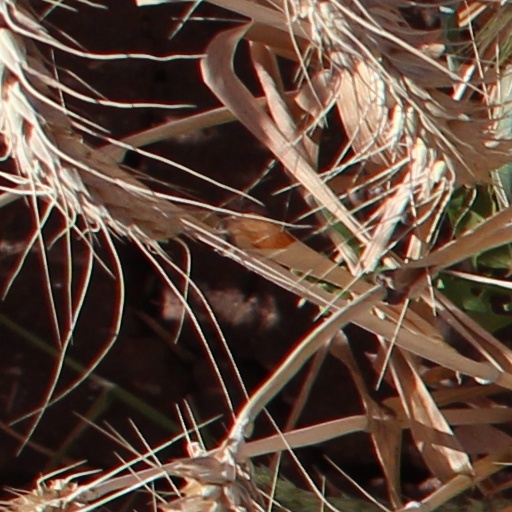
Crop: wheat